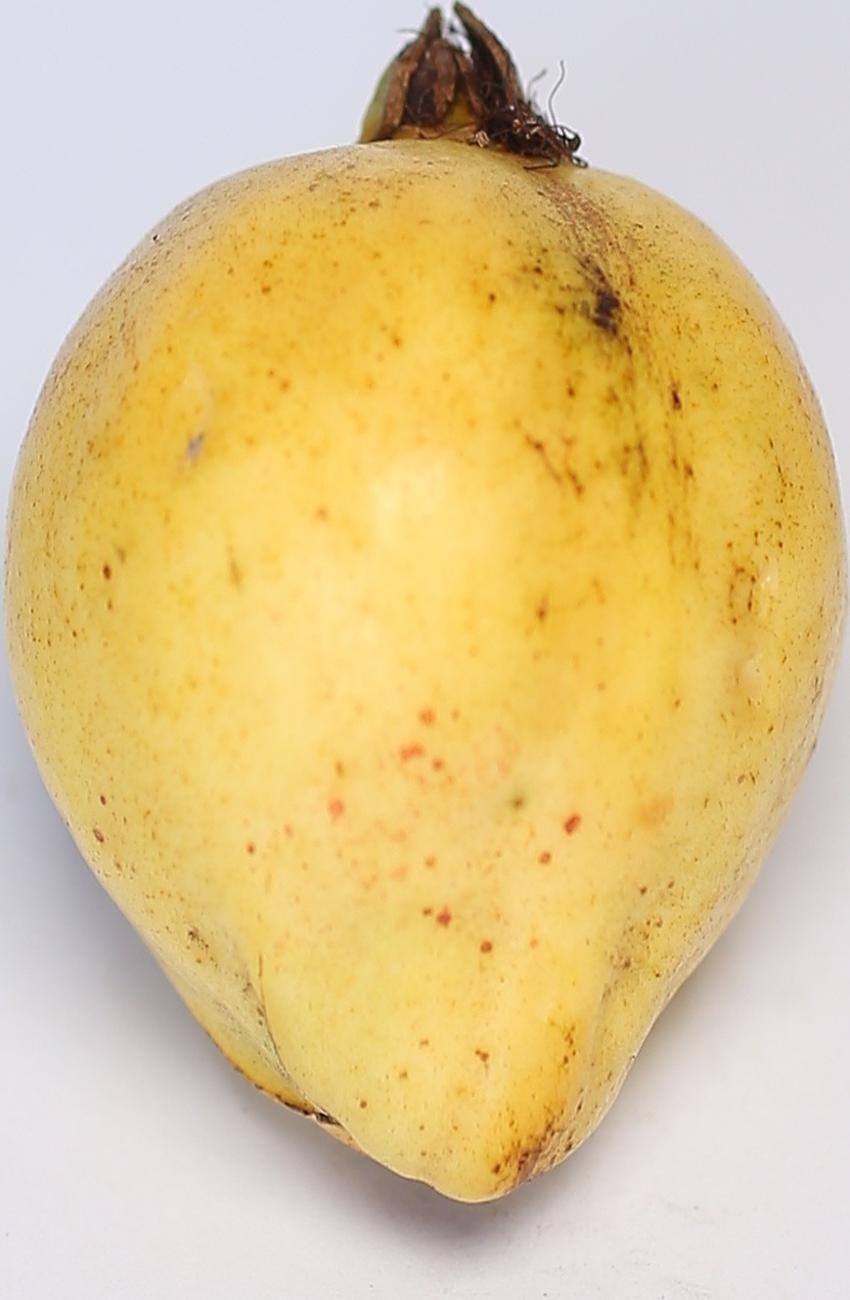
Maturity: ripe
Variety: riyali